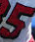
Number: 5